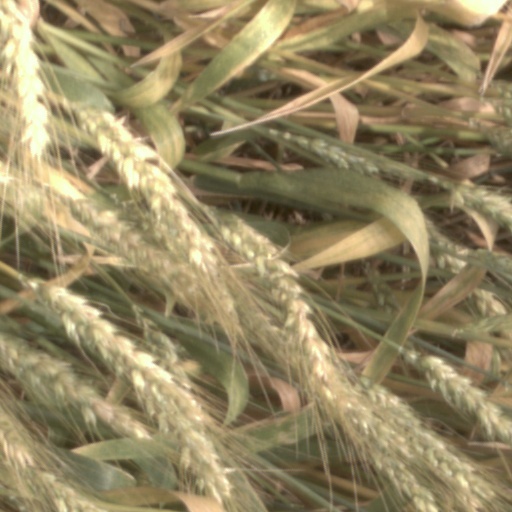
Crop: wheat